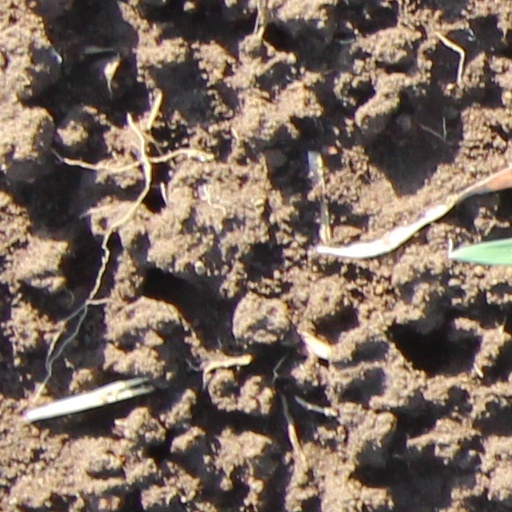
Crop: wheat